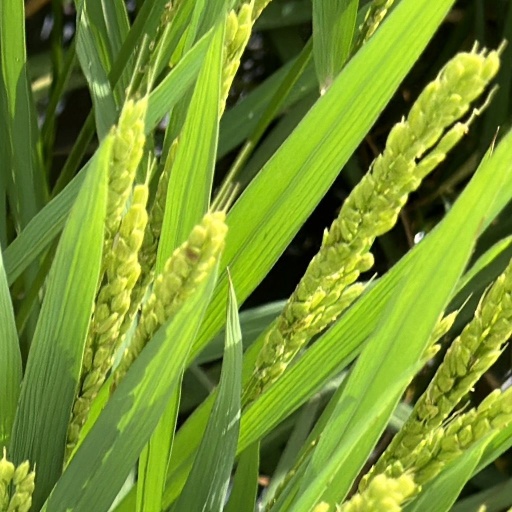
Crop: rice